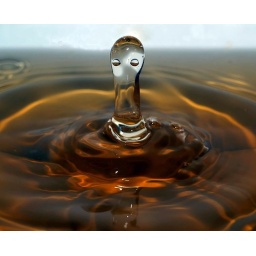
A lucky shot of a water splash in my kitchen sink.